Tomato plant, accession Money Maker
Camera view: tilt-top (135 deg); turntable rotation: 240 degrees
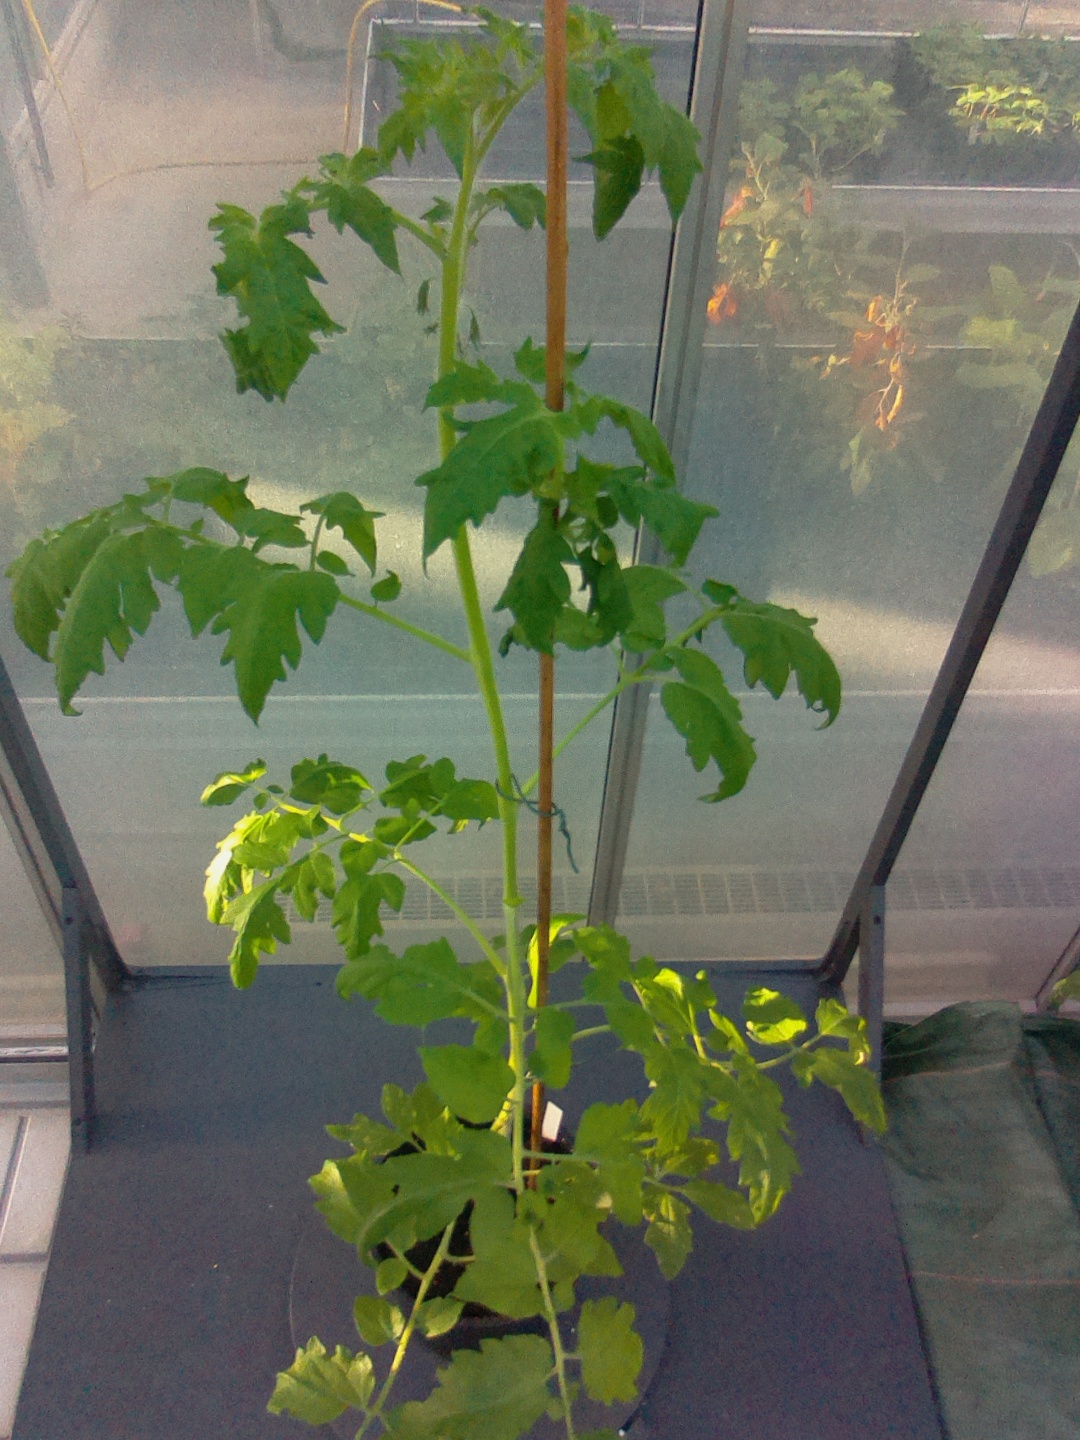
BBCH growth stage 53: 3 inflorescences visible